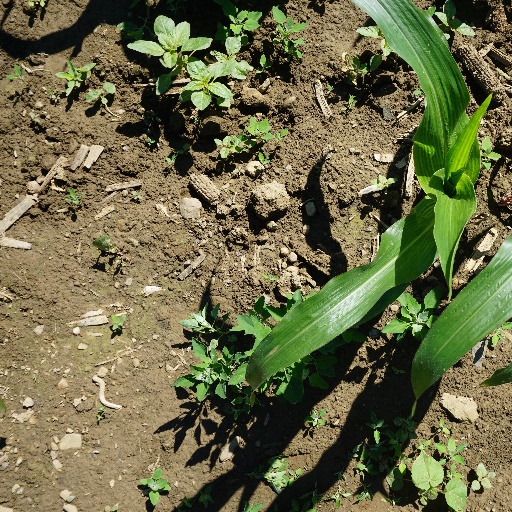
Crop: maize; corn